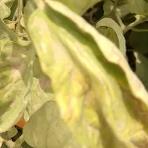
Crop: Tomato
Condition: mite-d